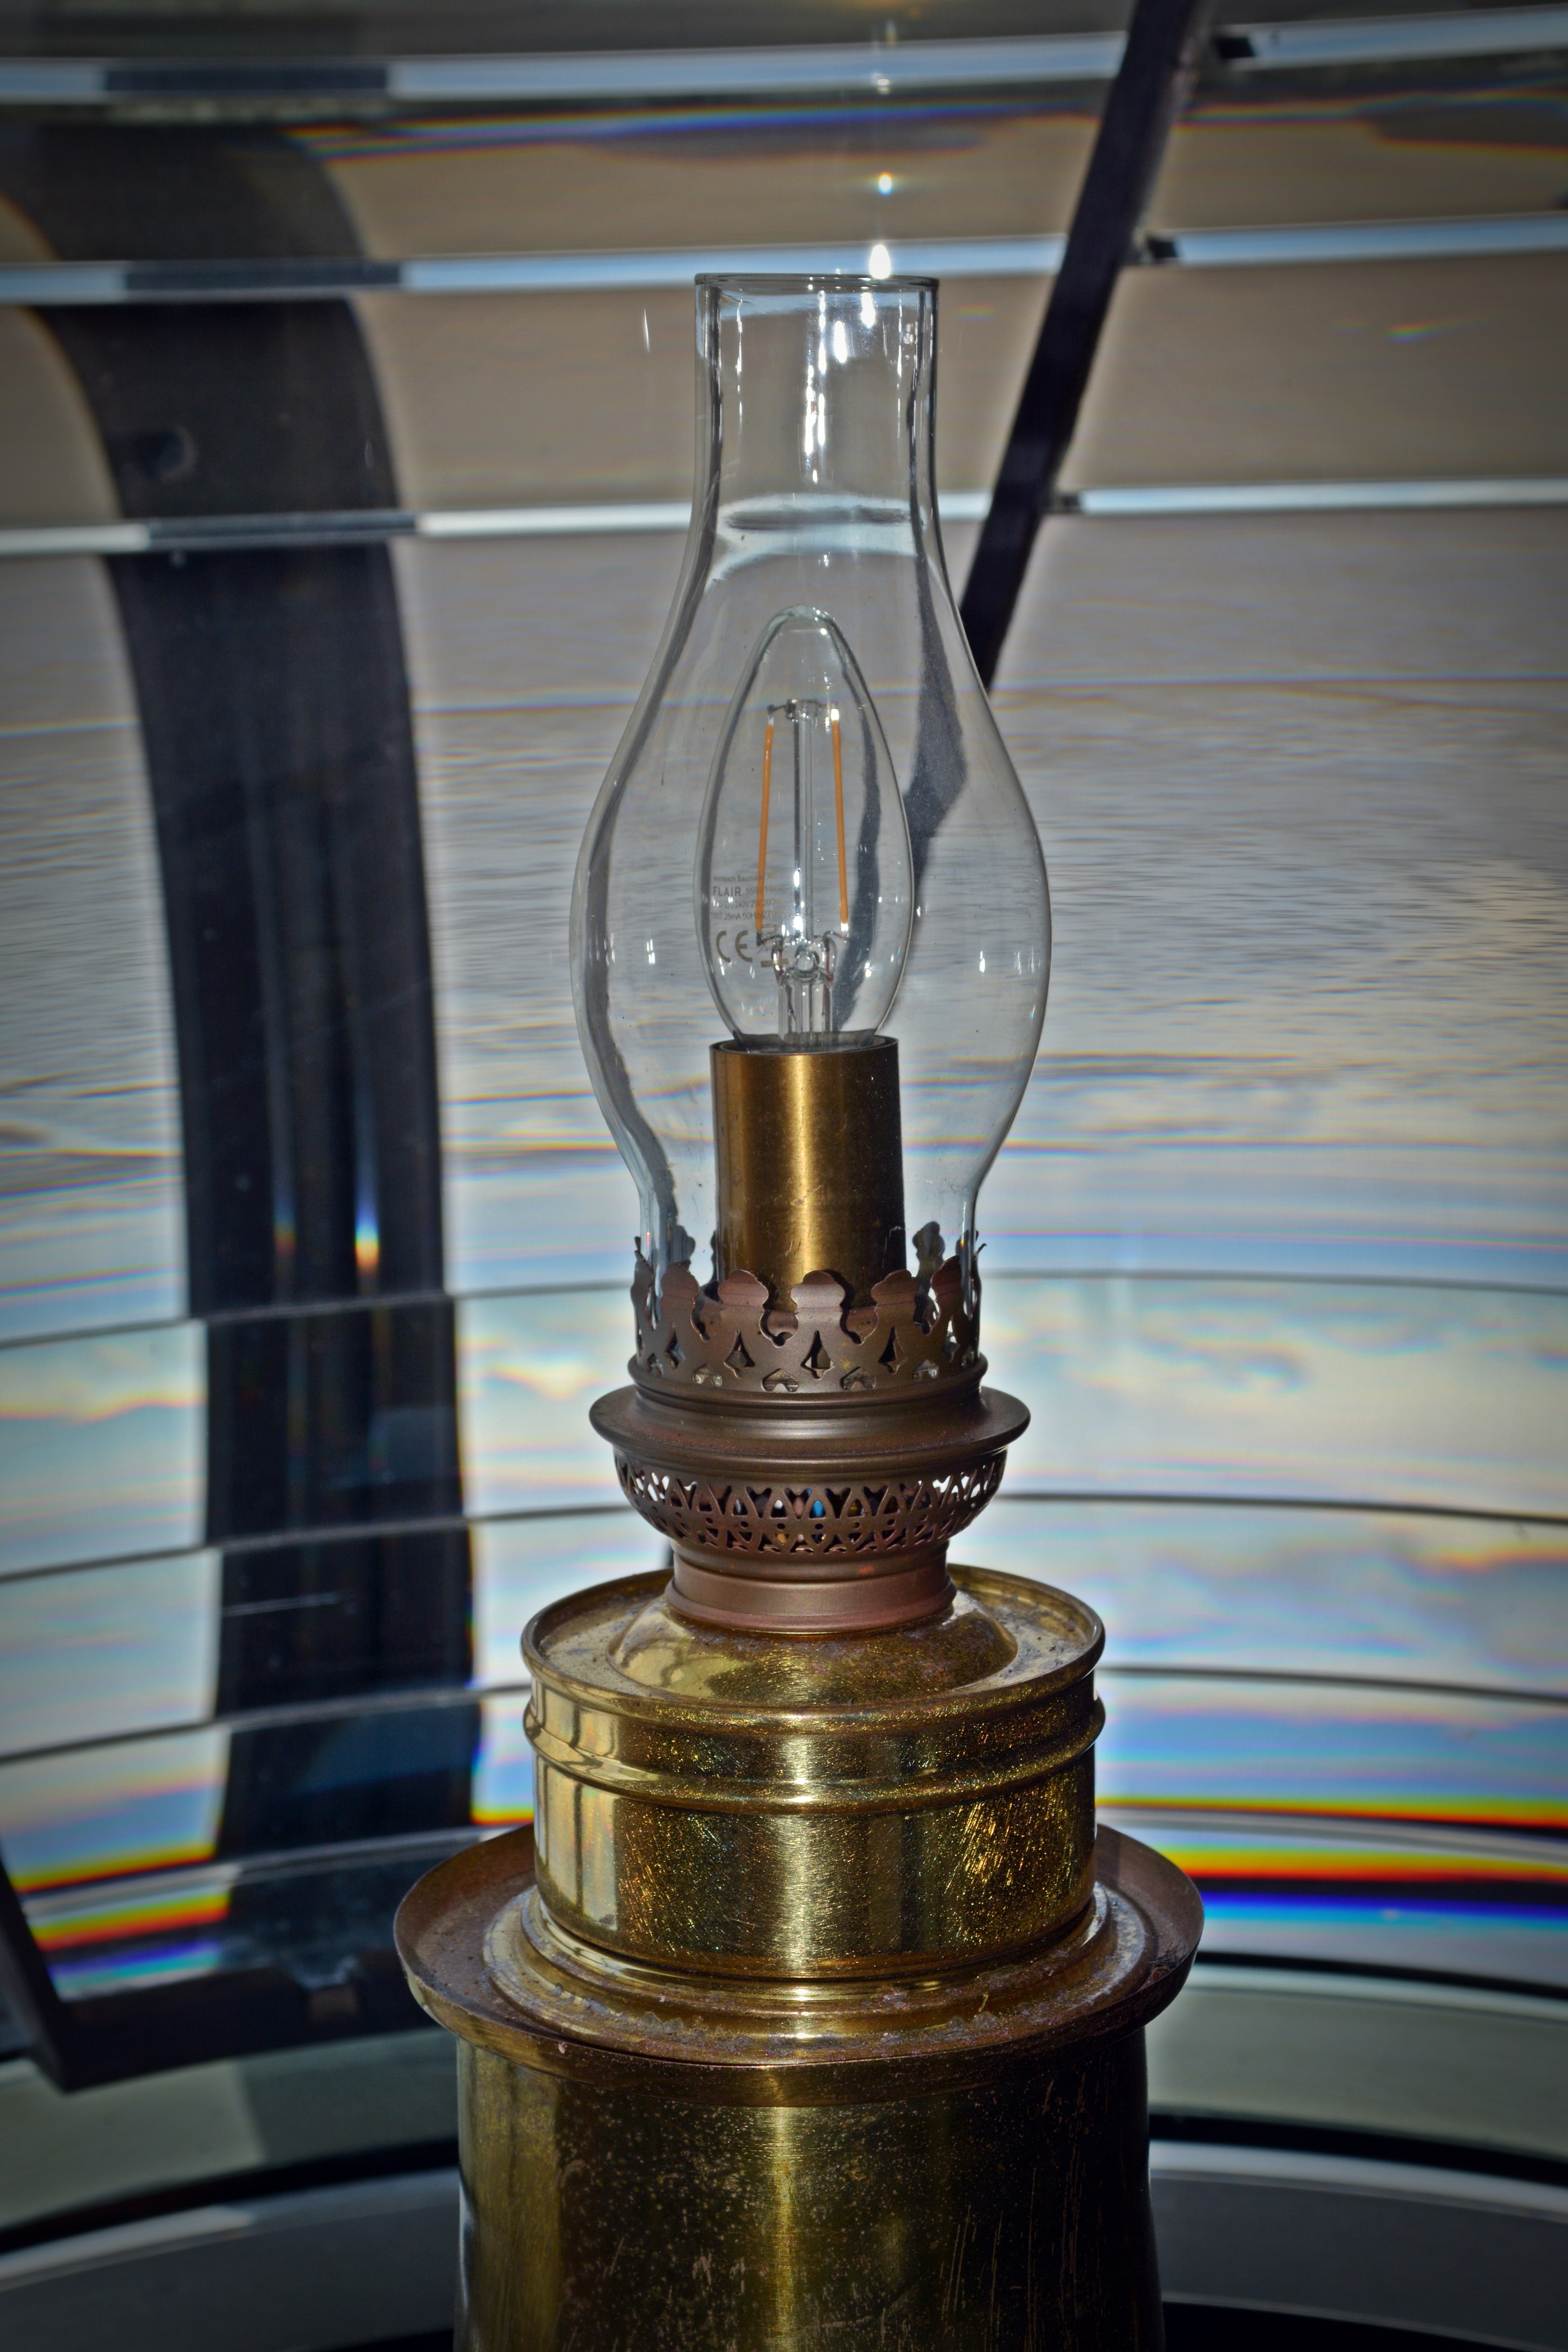
light, lighthouse, glass, lamp, light bulb, lighting, light fixture, incandescent light bulb